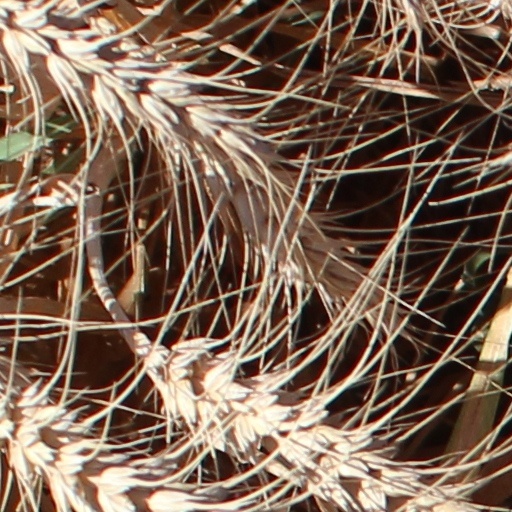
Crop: wheat